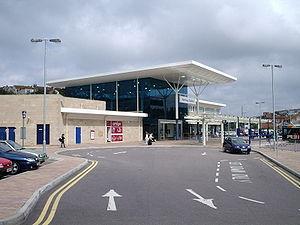
Hastings est une ville du sud de la Grande-Bretagne. Elle est située dans le comté du Sussex de l'Est, à 85 km au sud-est de Londres. Au moment du recensement de 2011, elle comptait 90 254 habitants. Célèbre pour avoir donné son nom à la bataille d'Hastings, c'est une ville balnéaire depuis le milieu du XVIIIᵉ siècle, après avoir été l'un des principaux ports de pêche anglais.
La gare de Hastings est une gare ferroviaire desservant la ville d'Hastings au Royaume-Uni.